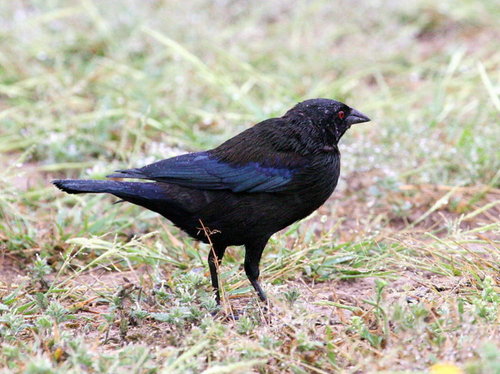
this is a black bird with black feet and a red eye.
a black bird with red eyes, and a bill that curves downwards
this bird has red eyes and an entirely black body that looks more shiny on the tail and wings.
this bird is black in color with a black beak, and black eye rings.
a bird with a small triangular bill, small head, orange eye, black plumage and blue primaries.
a black bird with blue secondary wings.
the bird has large outer rectices and a black back.
a small black bird with blue wing tips, a red eye, a short tail, and a small black beak.
the bird has a black back, short bill and red eyering.
this bird has a pointed black bill, with a black back.
Species: Bronzed Cowbird